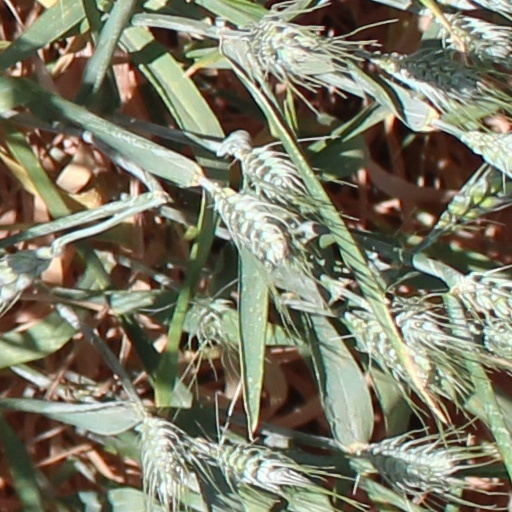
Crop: wheat